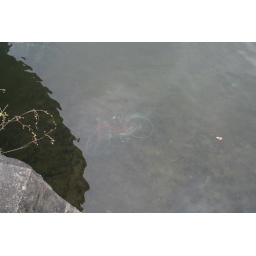
A bike in the river